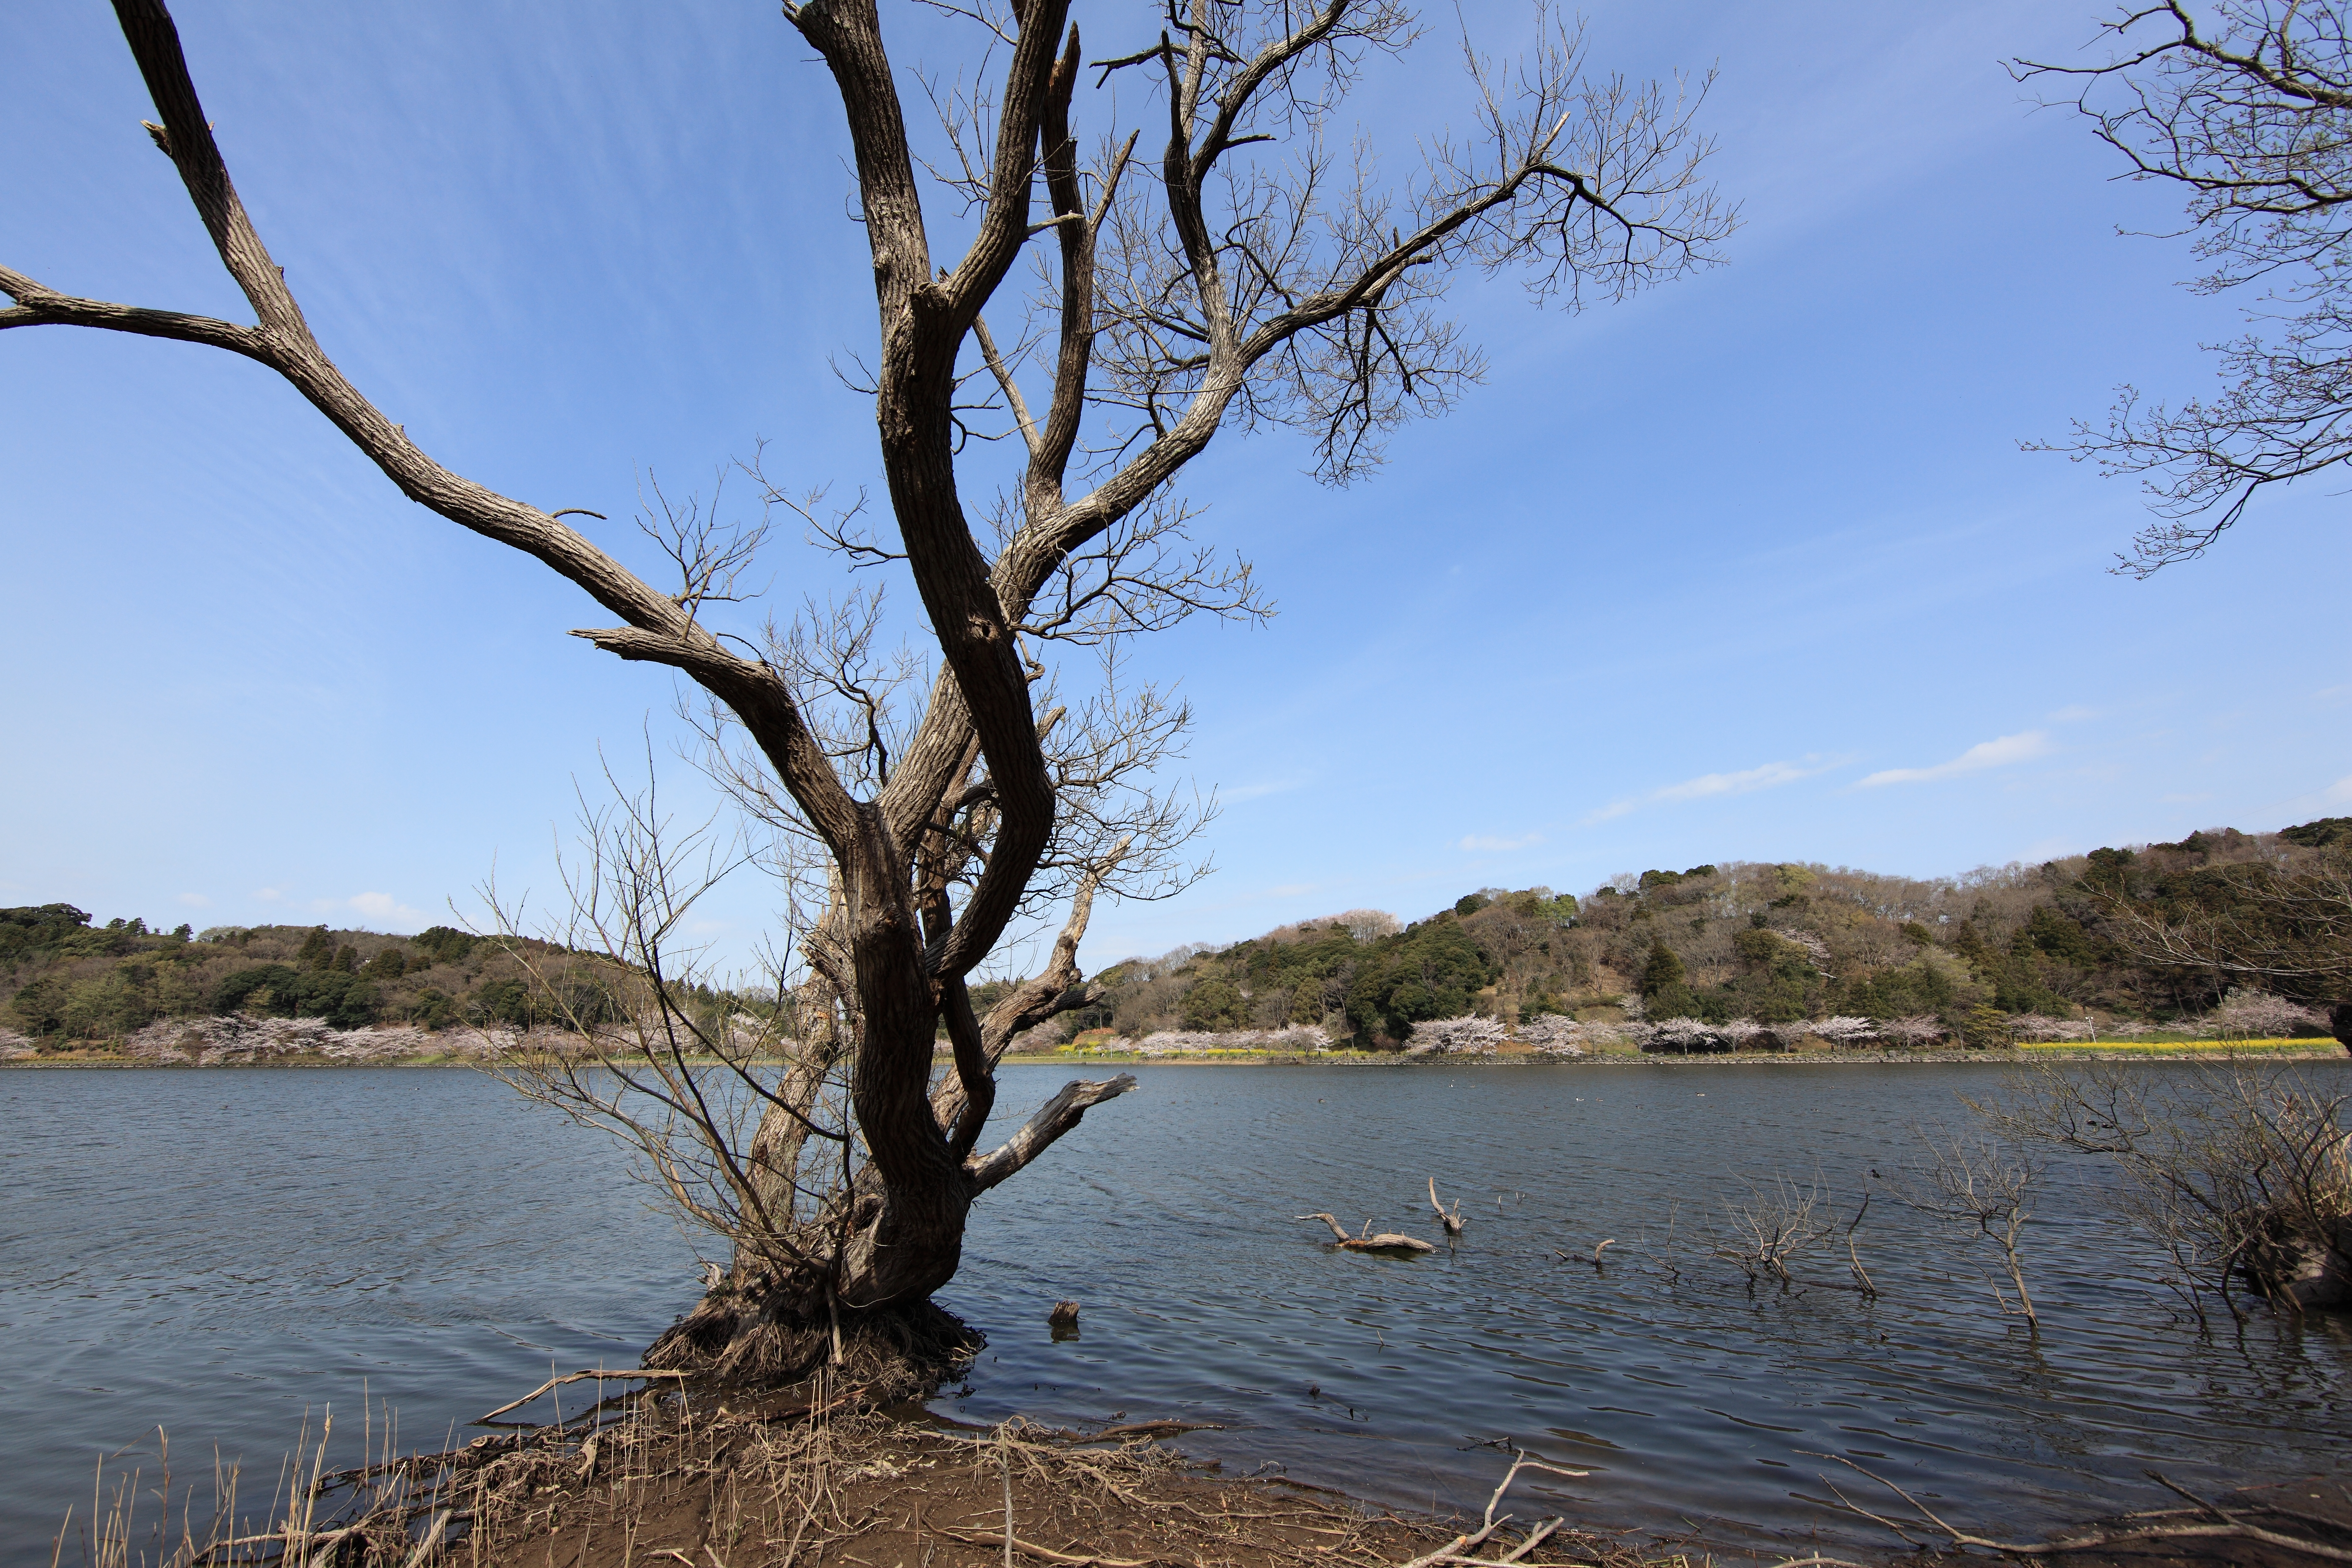
landscape, sea, tree, water, nature, plant, shore, lake, river, pond, reflection, high, park, waterway, body of water, wetland, 5d, hires, loch, markii, hi, res, resolution, chiba, sodegaura, sodegaurakouen, woody plant